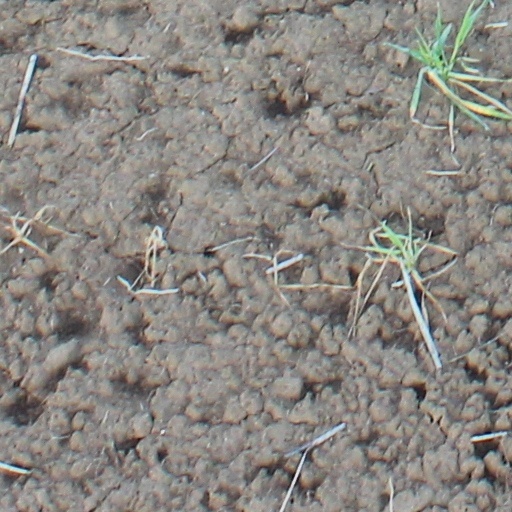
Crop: wheat